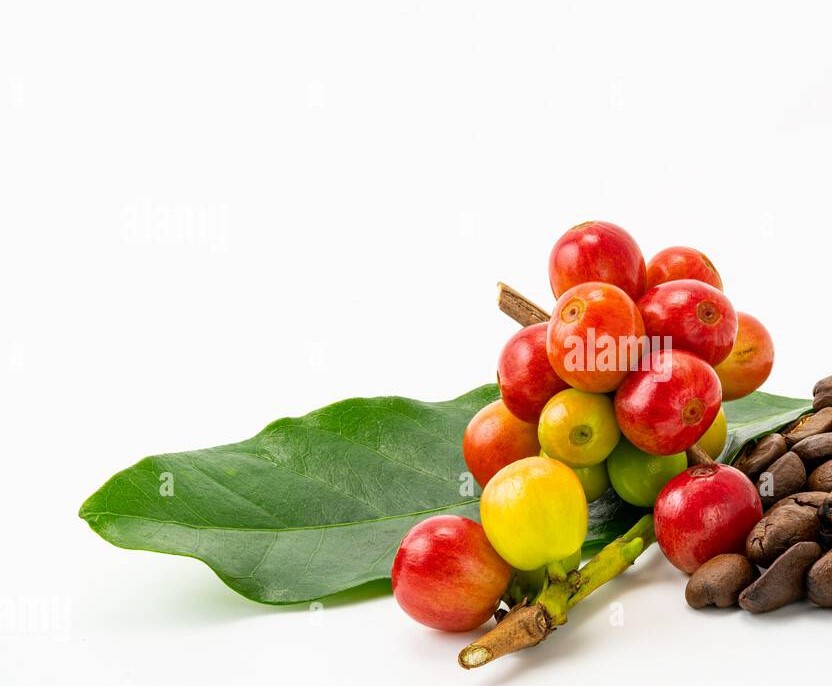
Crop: unknown
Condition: coffee